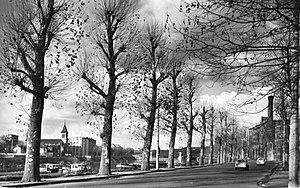
Saint-Denis. Boulevard d Ornano
Le boulevard de la Libération est une voie de communication de Saint-Denis.
Le boulevard Ornano est une voie de communication de Saint-Denis.